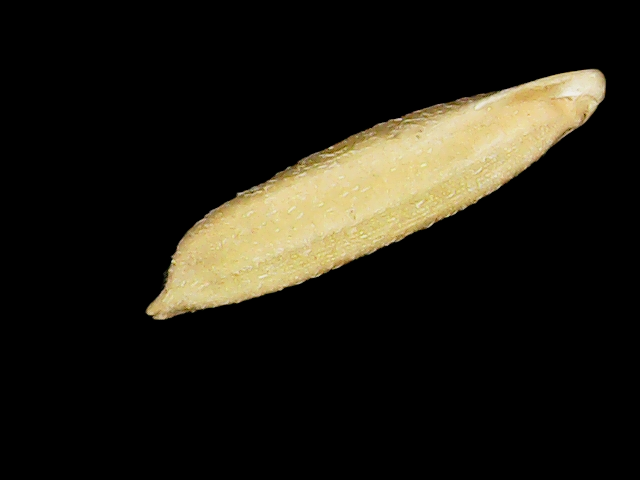
Rice variety: Binadhan21